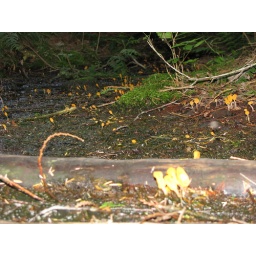
Funky mushrooms filling up the forest floor in Stanley Park! May 28 2009.